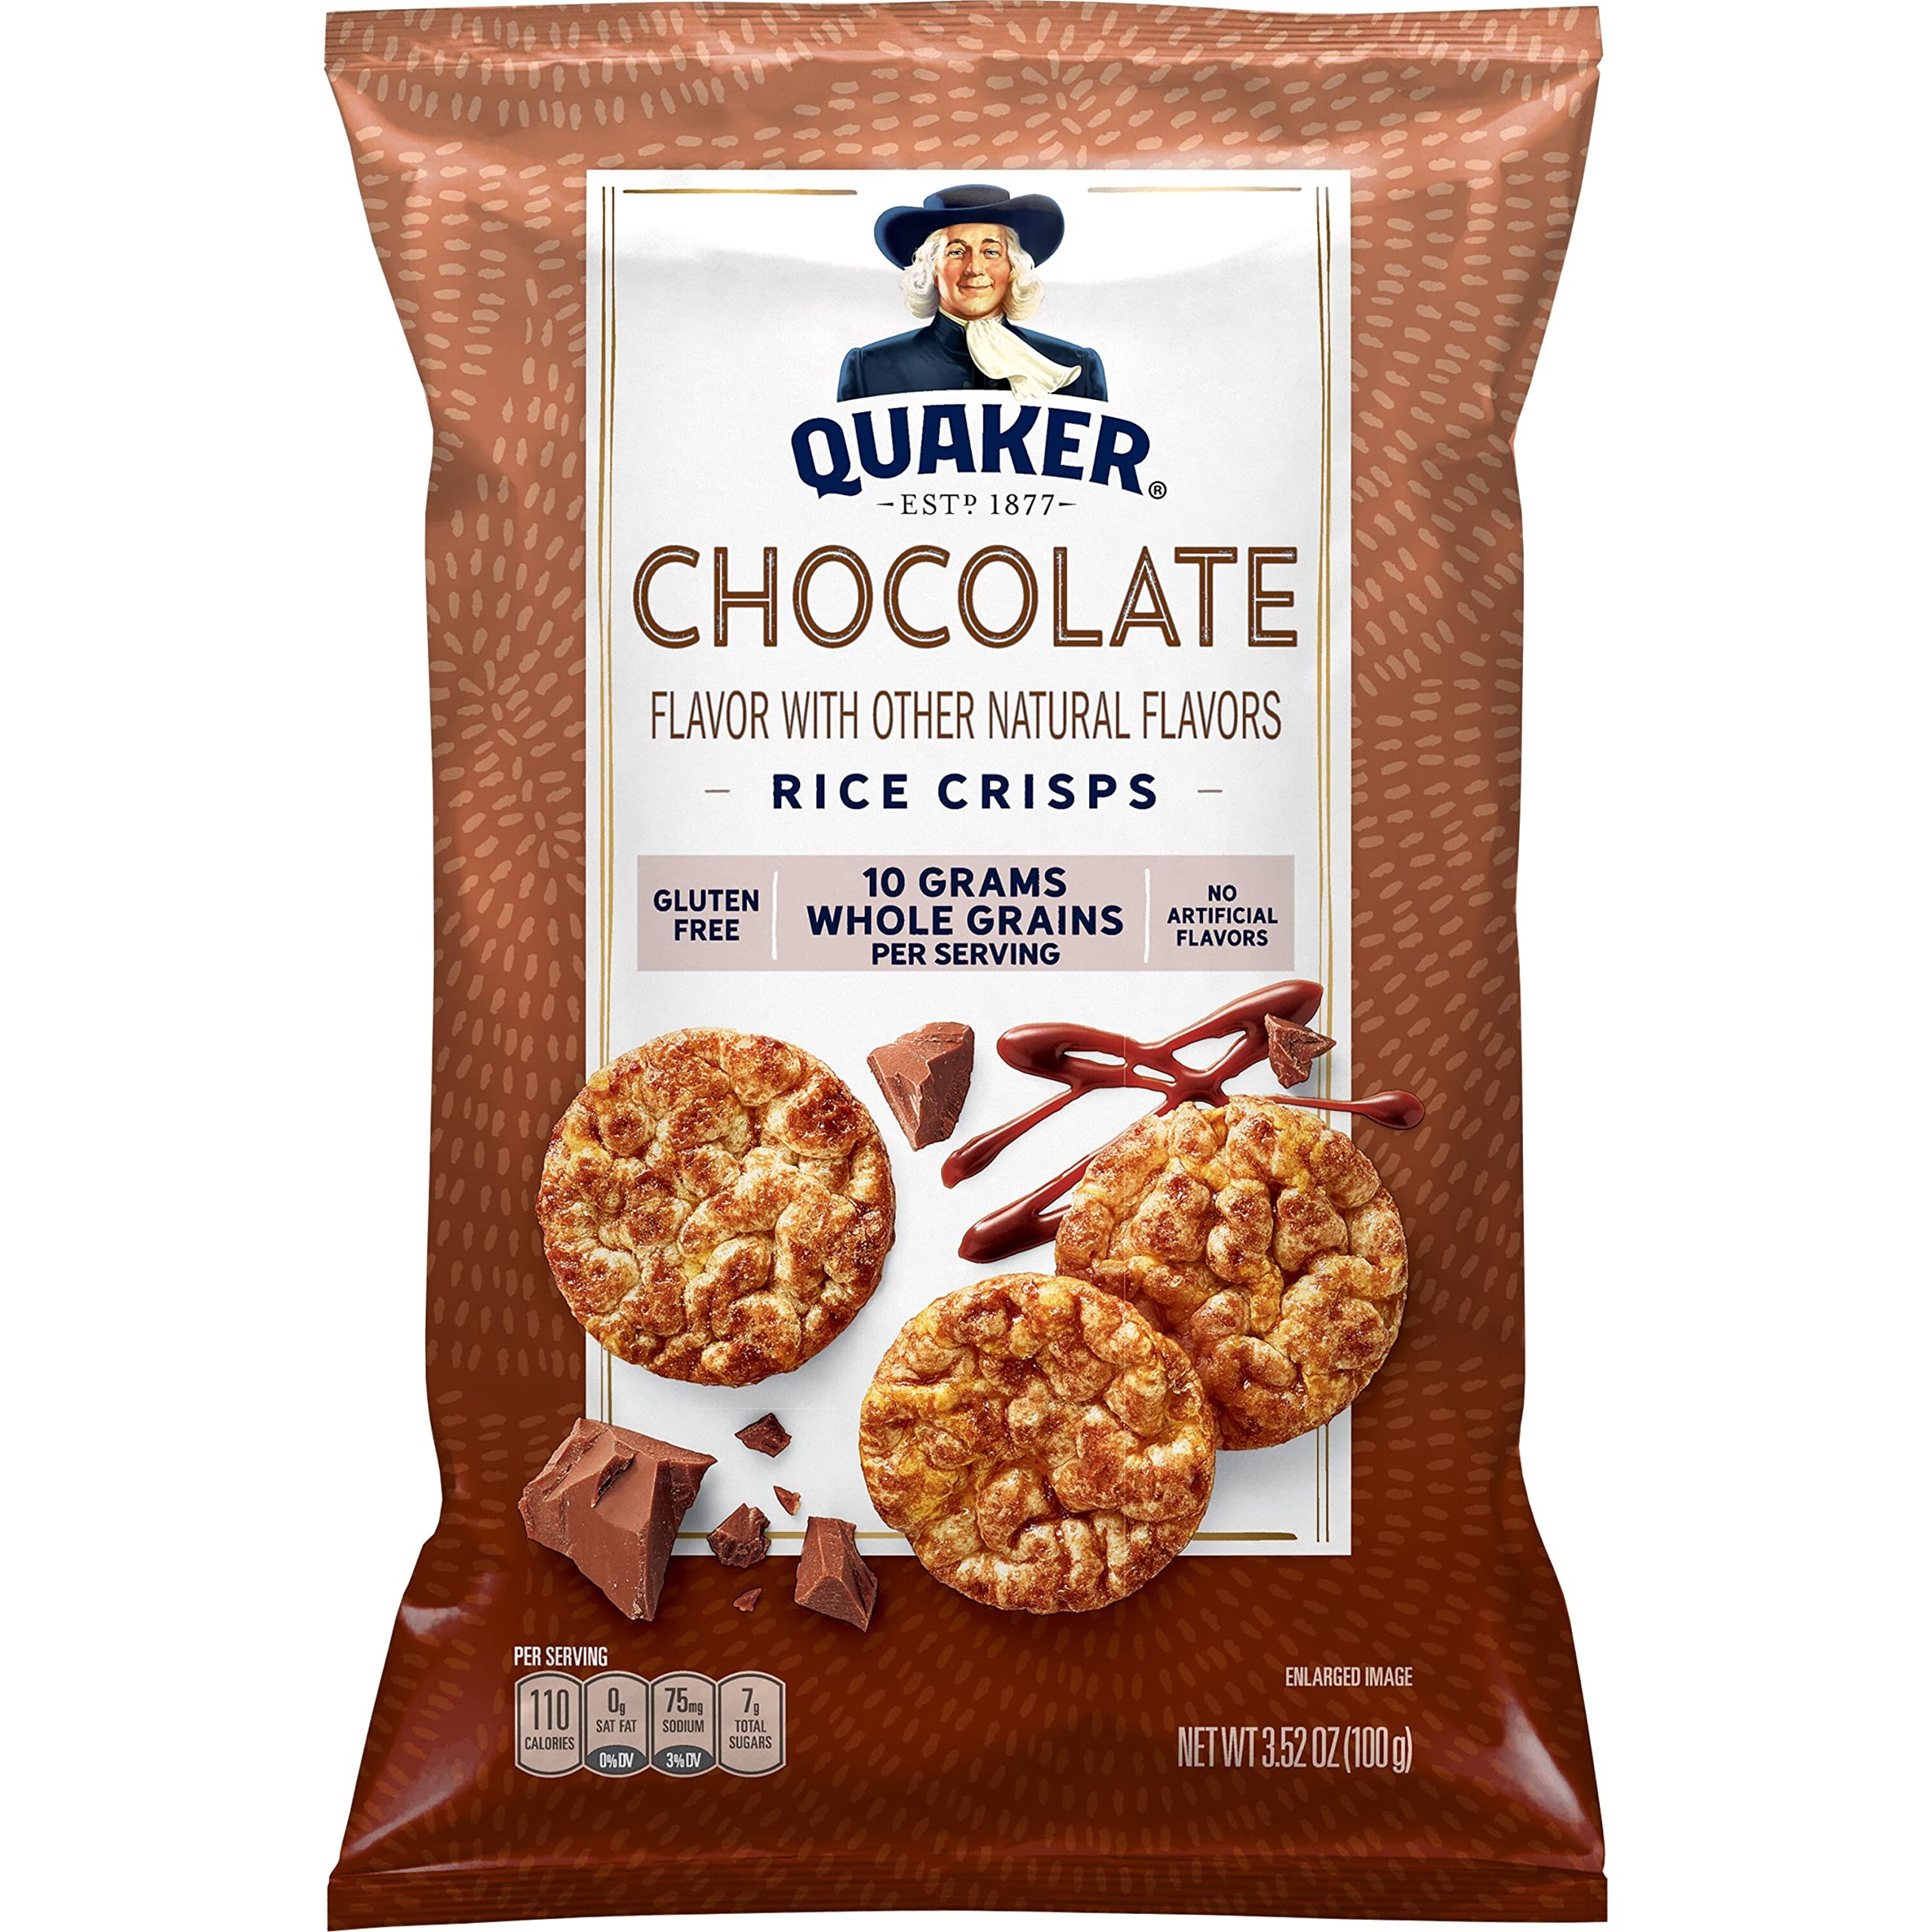
Item Name: Quaker Rice Crisps, Chocolate, 3.52 oz Bag (Packaging May Vary)
Bullet Point 1: Made with corn and whole grain brown rice
Bullet Point 2: 11g whole grains per serving
Bullet Point 3: Gluten Free and no high fructose corn syrup
Bullet Point 4: Low fat and low cholesterol
Bullet Point 5: Popped. Never fried
Value: 3.52
Unit: Ounce

Price: 4.68